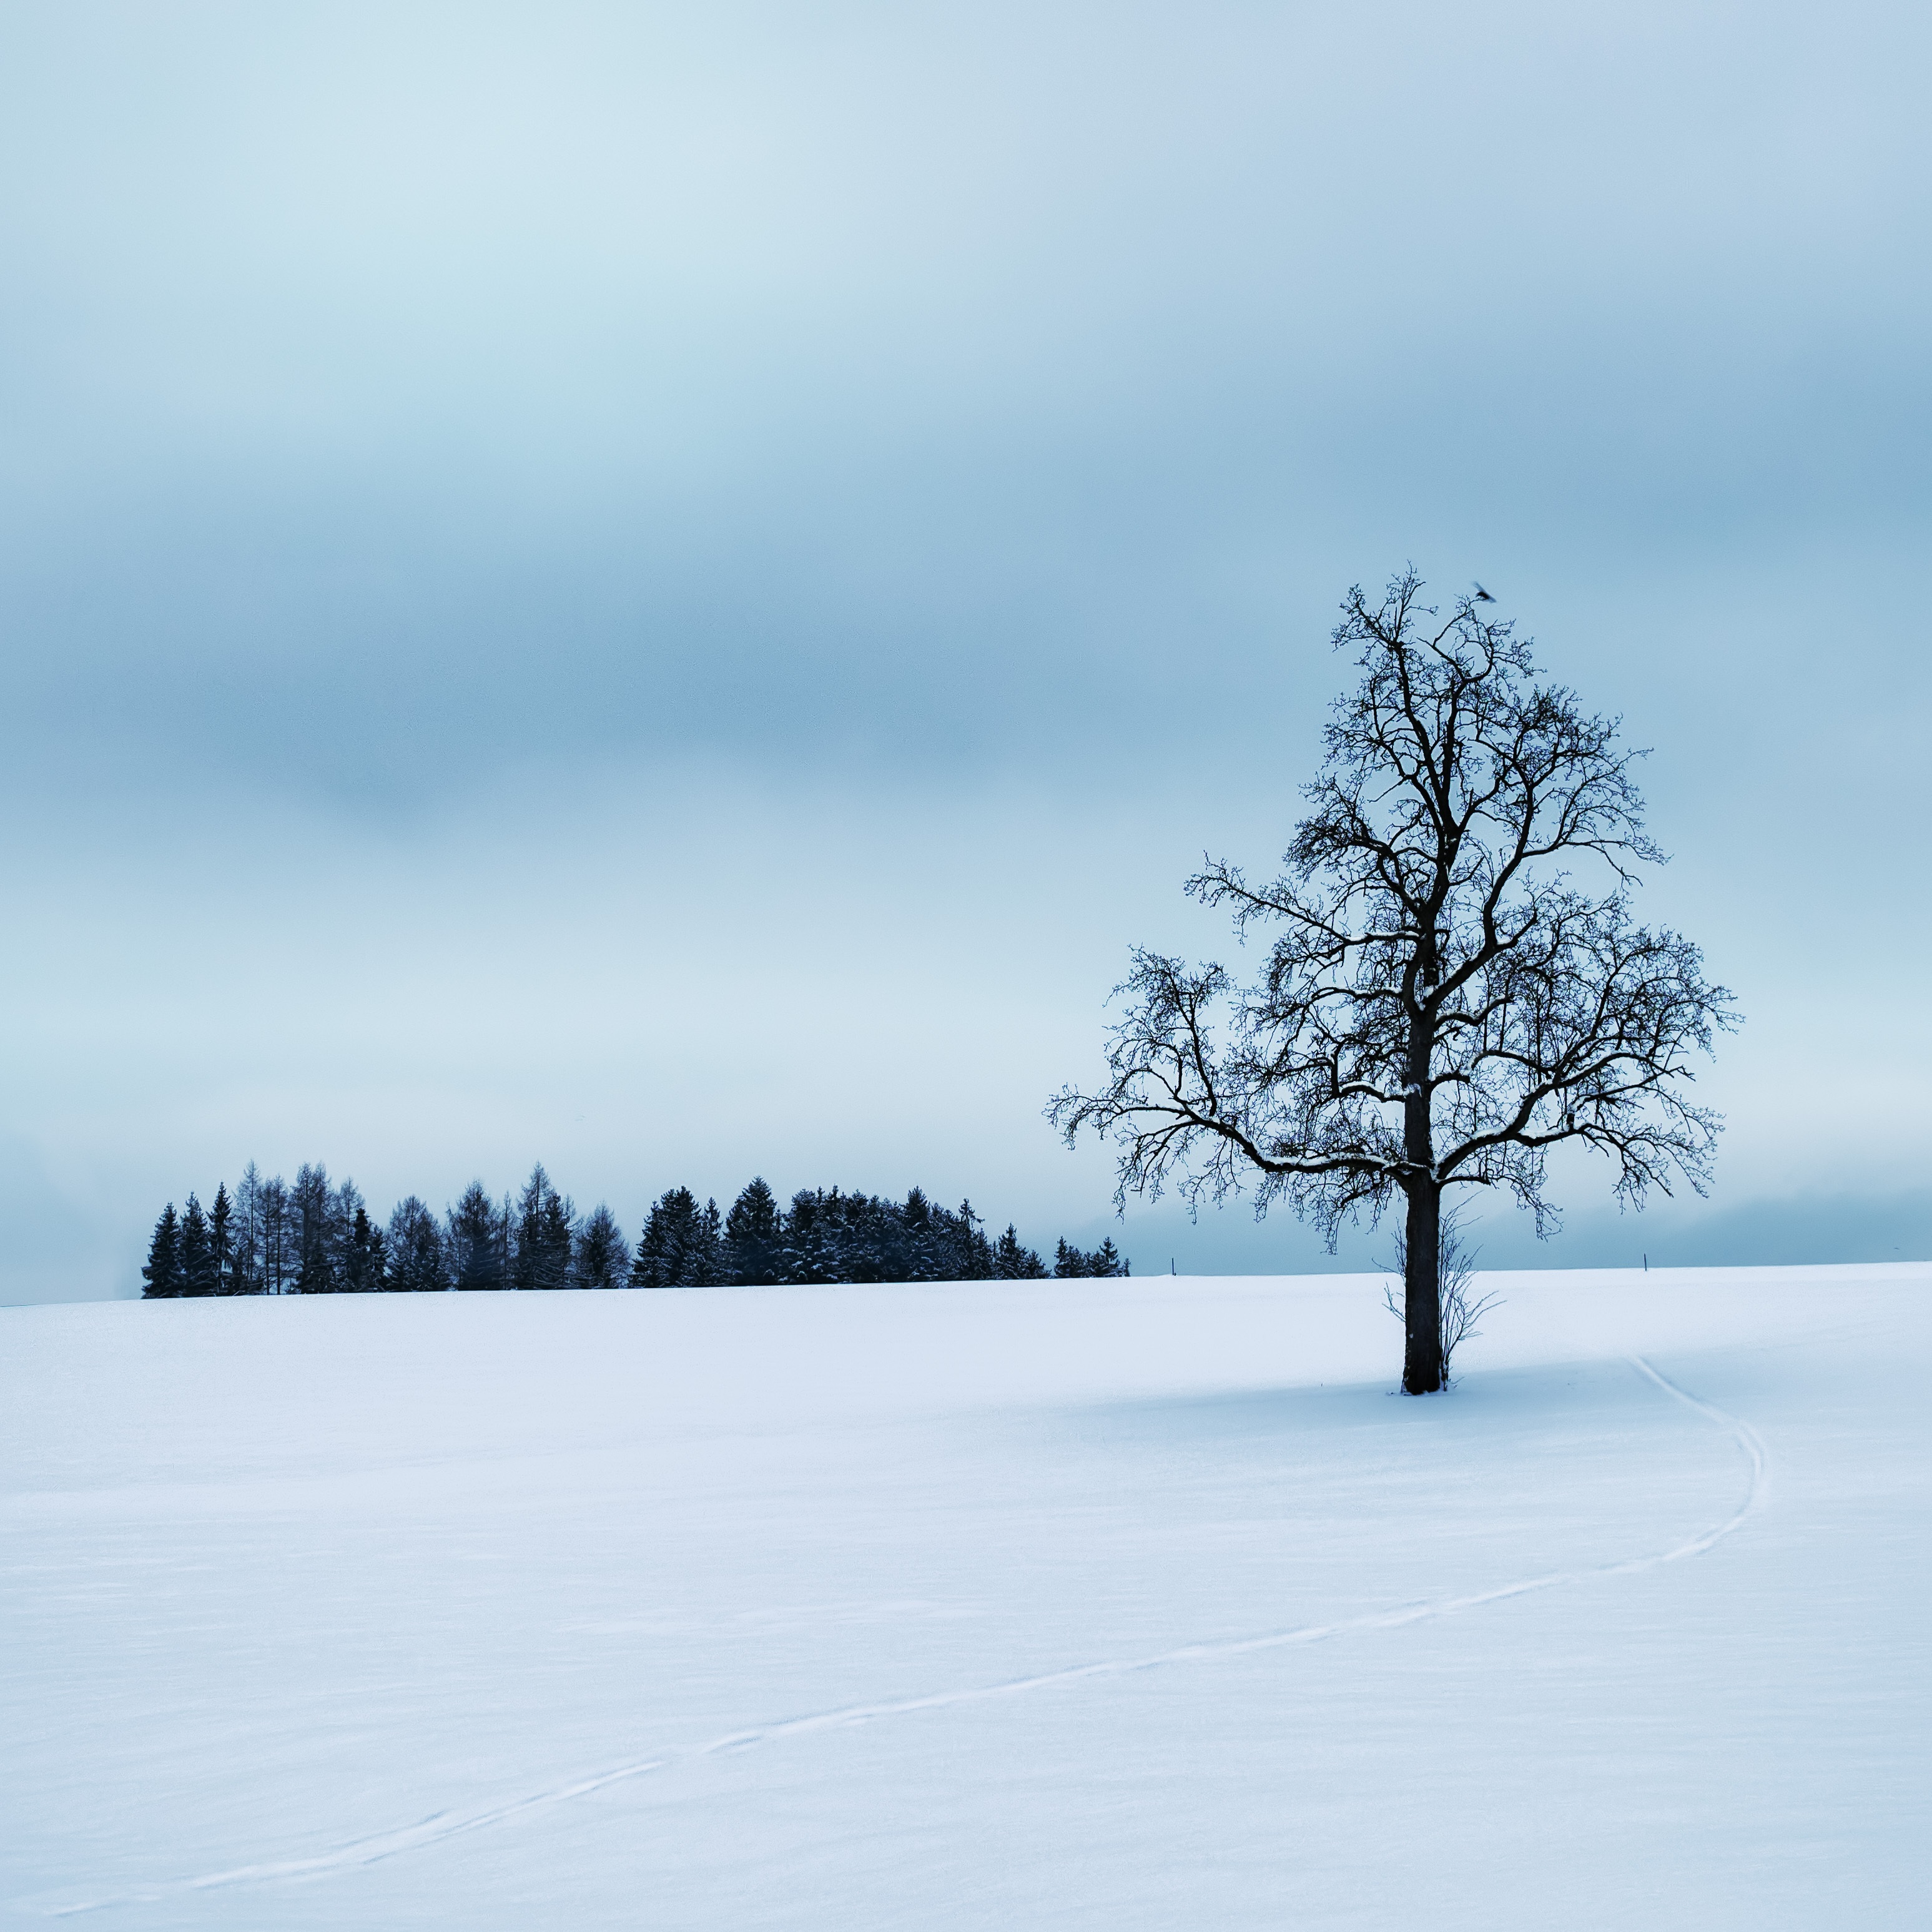
wintry, tree, silent, snow, winter, cold, mood, salzkammergut, impression, austria, minimalist, landscape, winter cold, winter magic, schneeflaeche, blue, bird, still, idyllic, lonely, isolated, contrast, monochrome